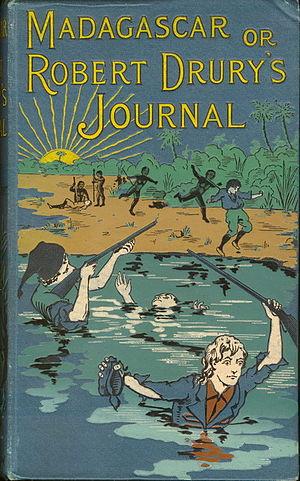
Robert Drury est un marin britannique, rendu célèbre par le récit du naufrage qu'il fit à Madagascar en 1701.